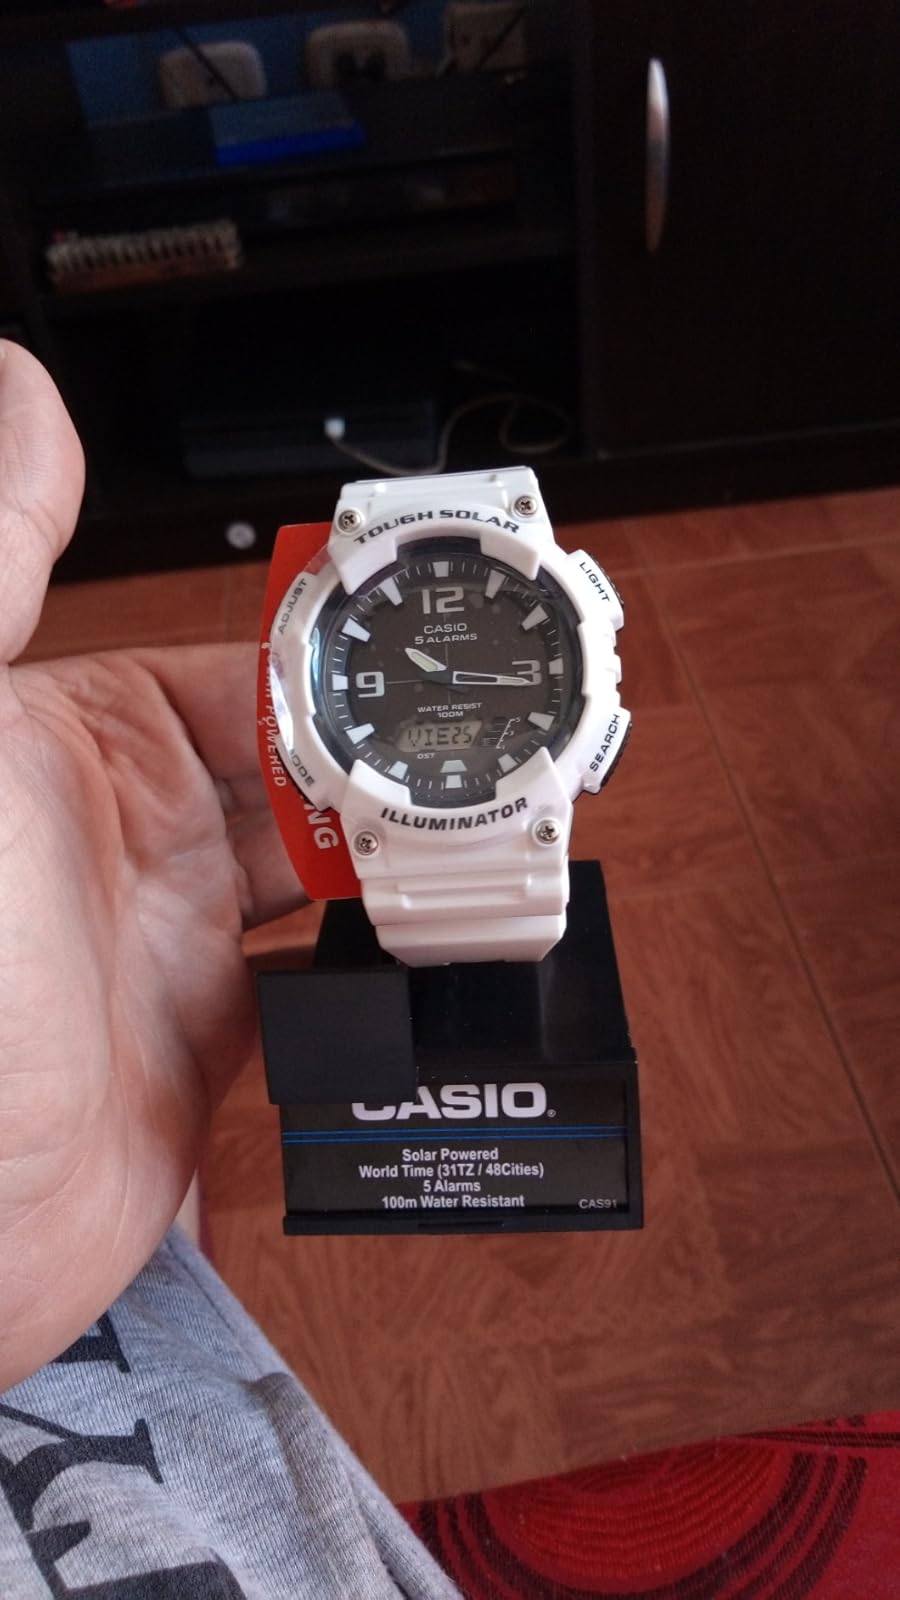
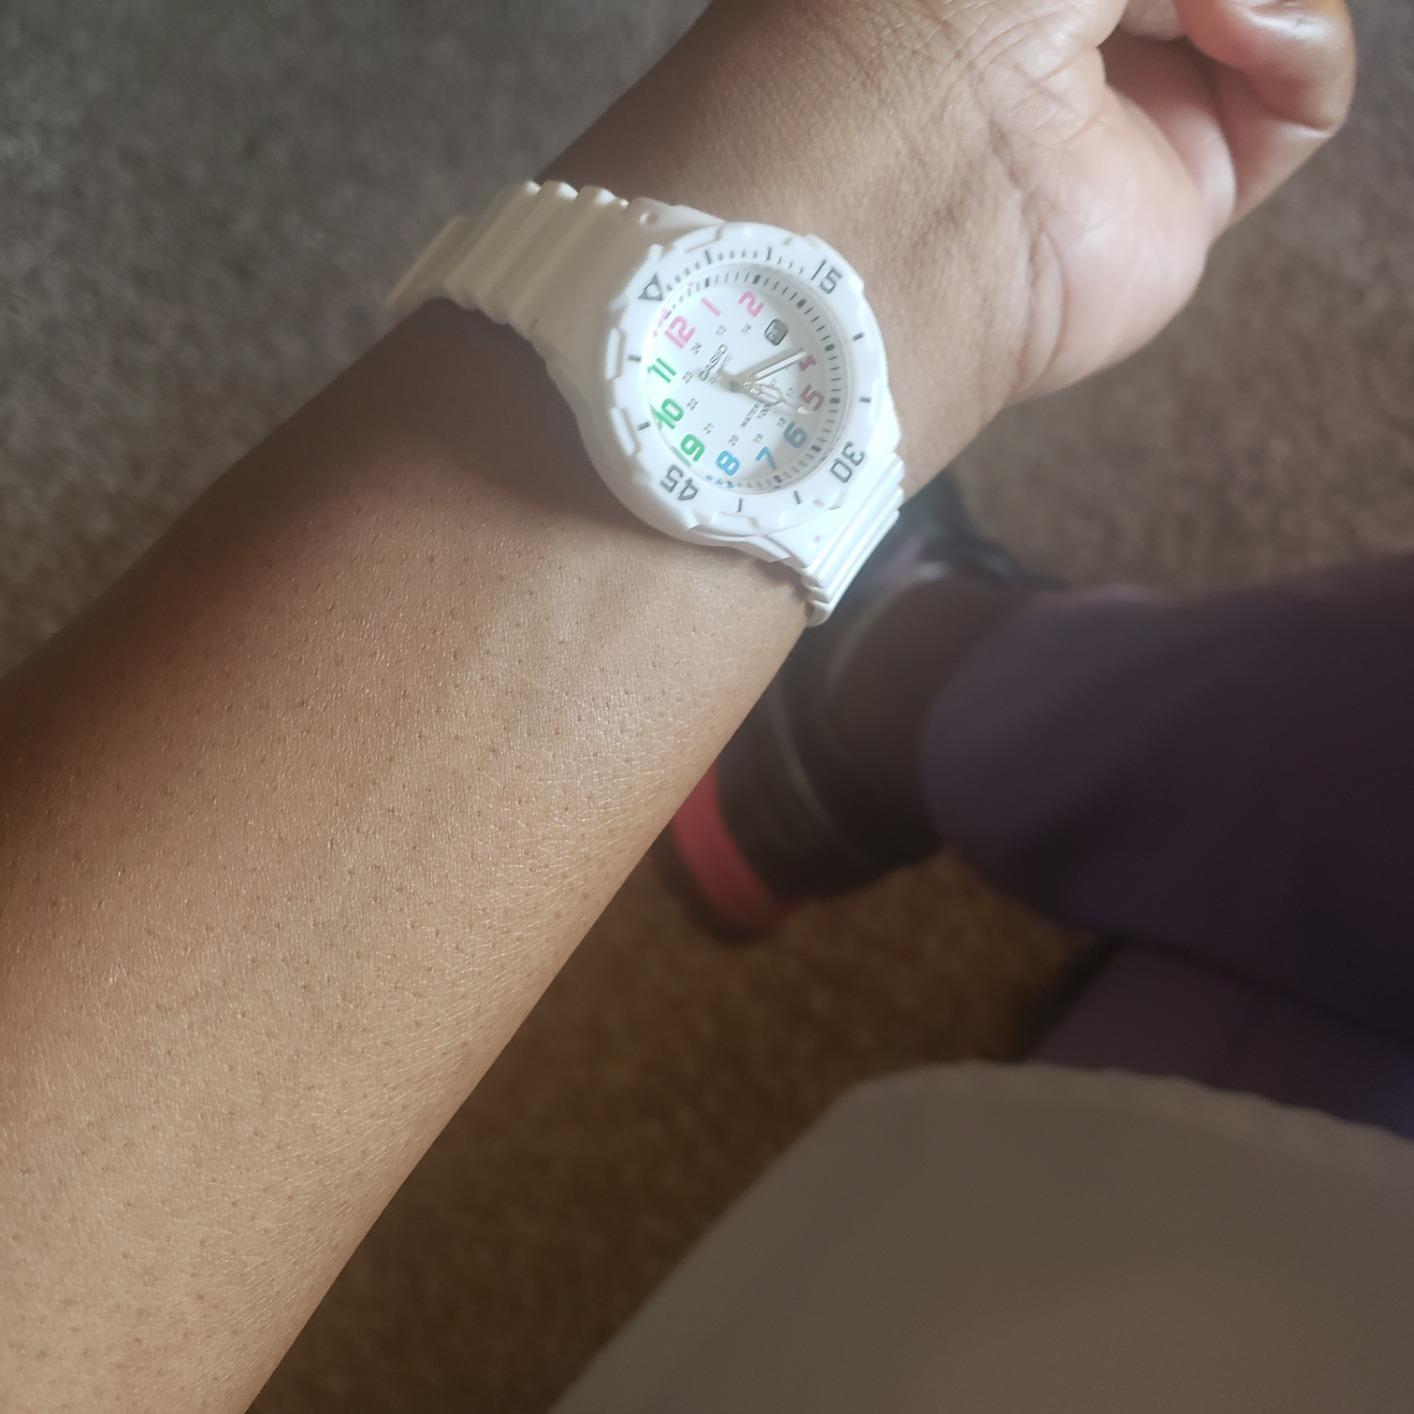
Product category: accessories_watch
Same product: no